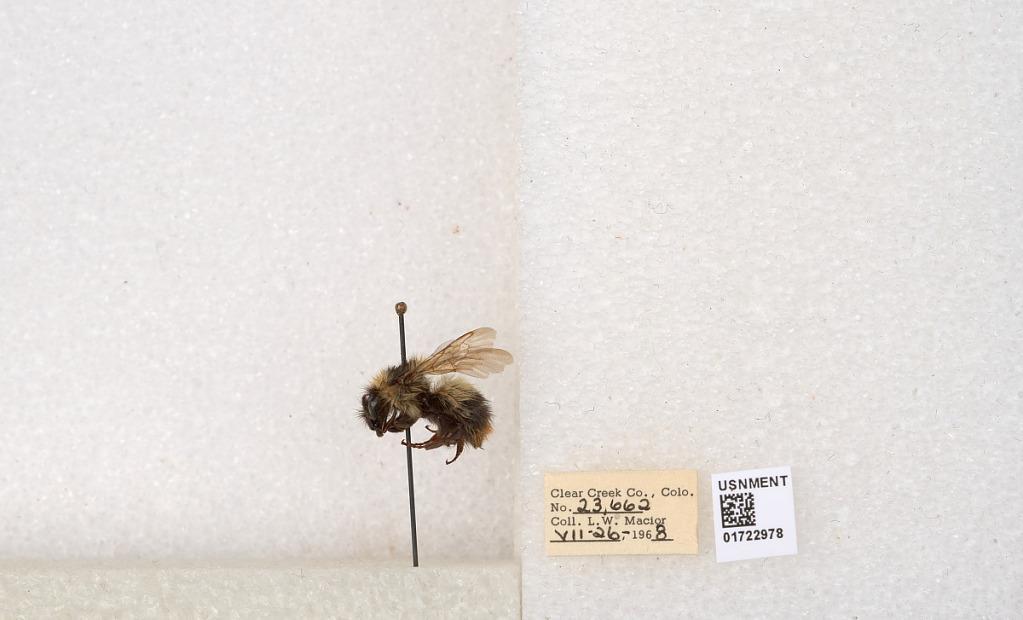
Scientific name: Bombus kirbyellus
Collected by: L. Macior
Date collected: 1968-7-26
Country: United States
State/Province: Colorado
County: Clear Creek
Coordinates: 39.6891, -105.644